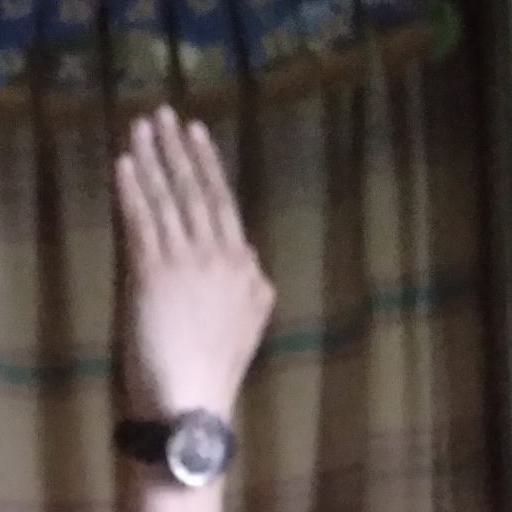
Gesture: stop_inverted